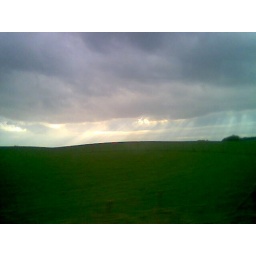
camera phone photo....a field somewhere near blackpool, taken from the train, photo taken 2nd May 6.08pm